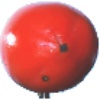
Label: Kaki 1